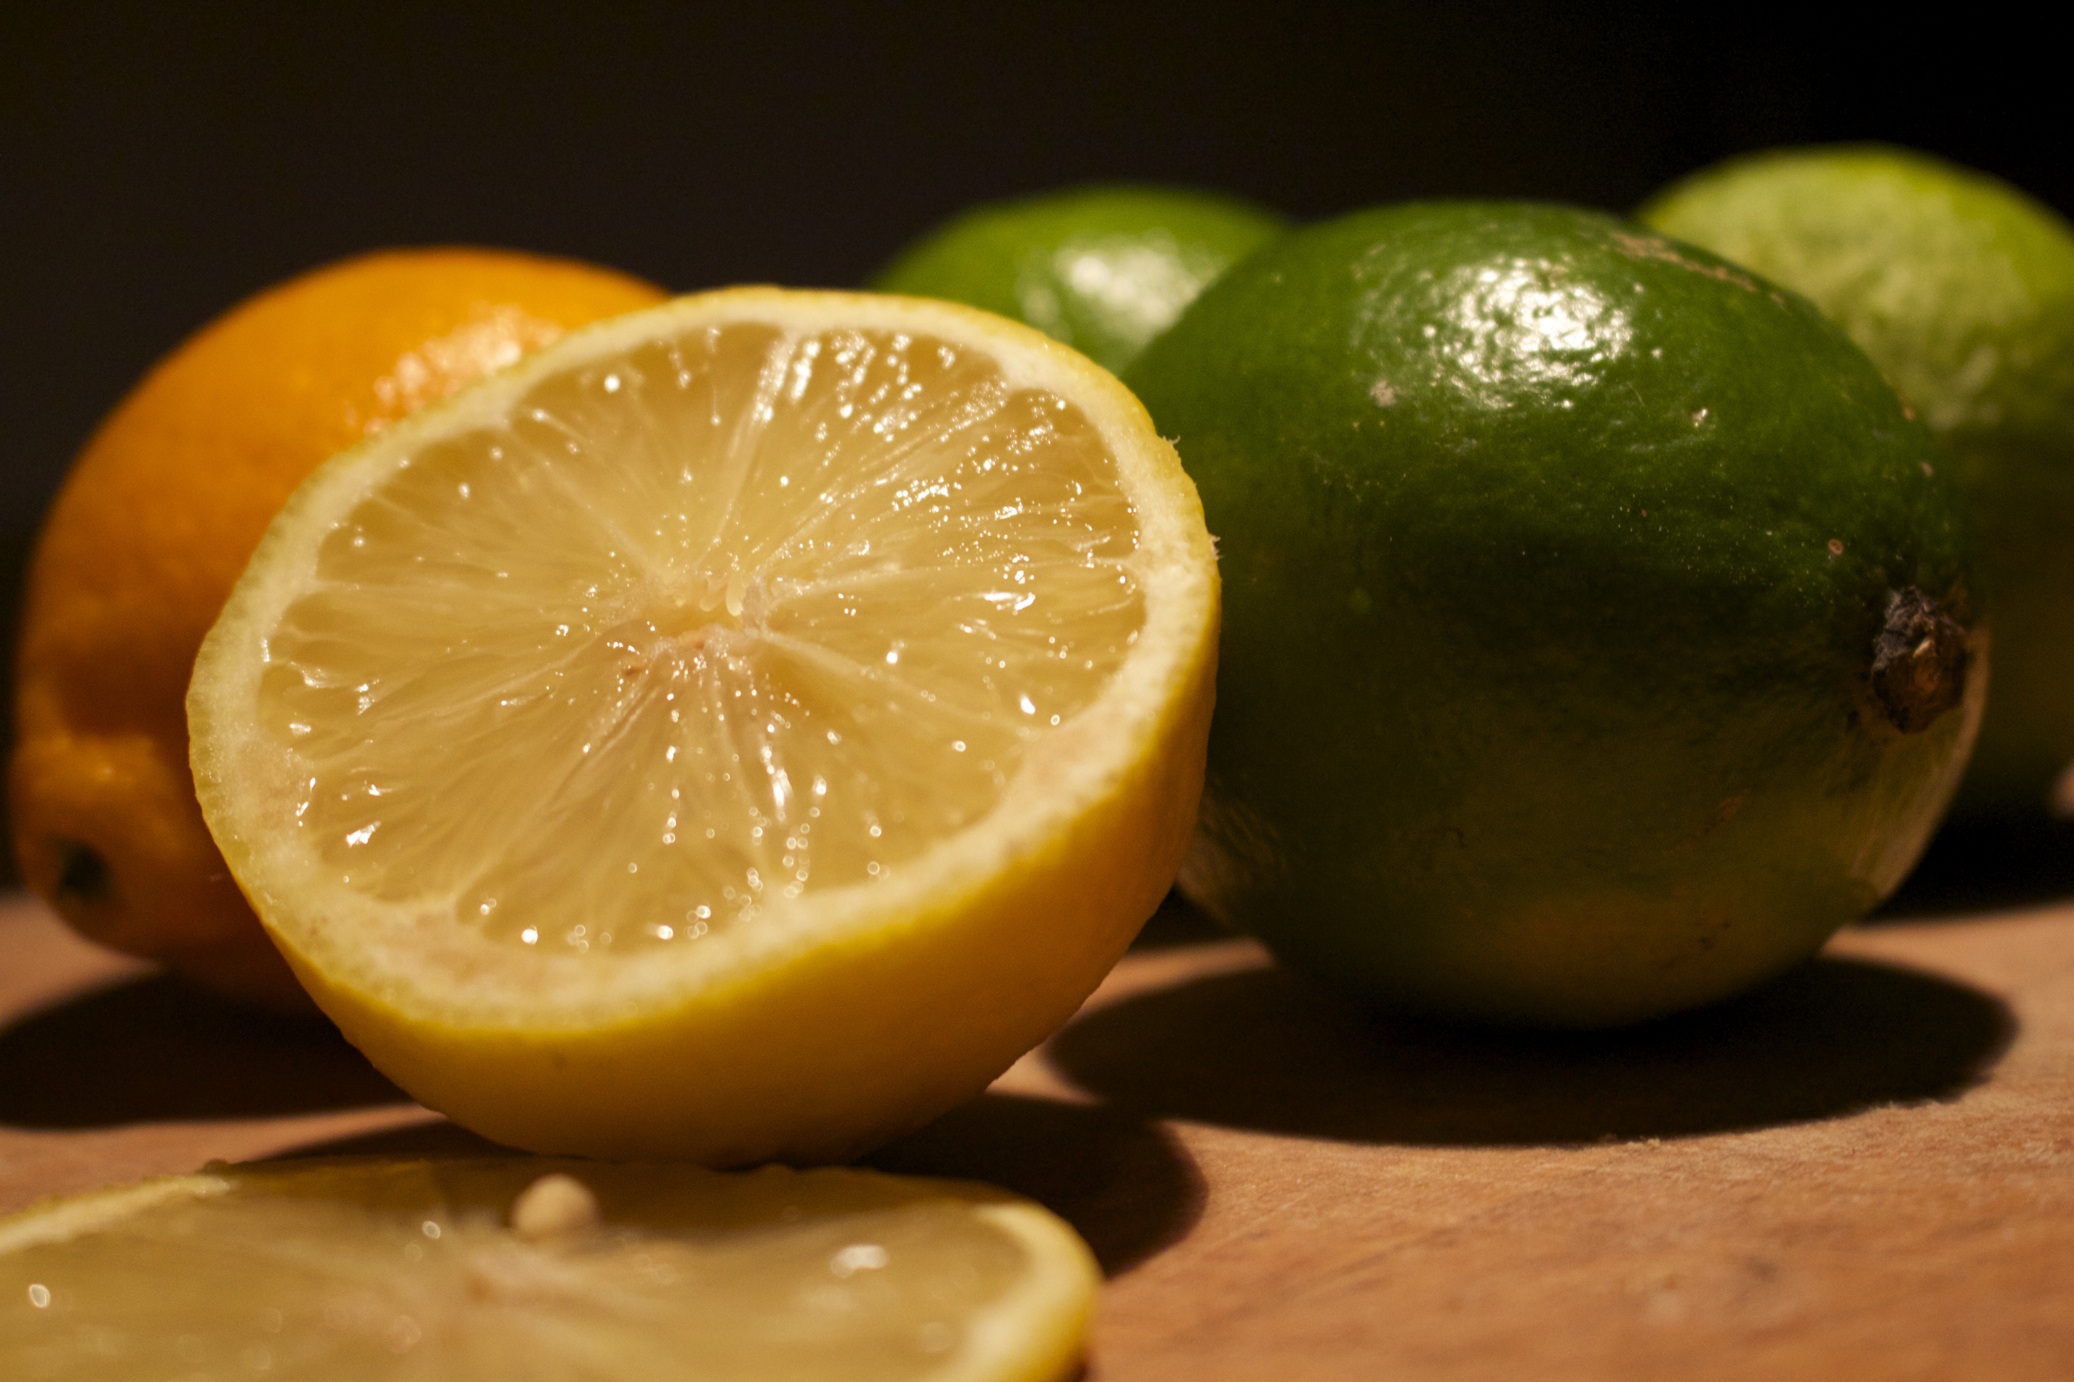
plant, board, night, fruit, orange, food, produce, drink, lemon, lime, mandarin, citrus, flowering plant, land plant, sweet lemon, key lime, meyer lemon